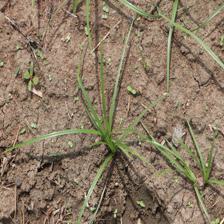
Label: Grass